Donald Tapia

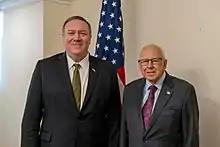
Tapia meets with Secretary of State Michael R. Pompeo in Kingston, Jamaica on January 22, 2020.

Tapia ran as an Independent for Mohave County Supervisor in 1980, while a resident of Lake Havasu City, Arizona. He lost in the general election to incumbent Republican supervisor Jerry Holt by a wide margin.